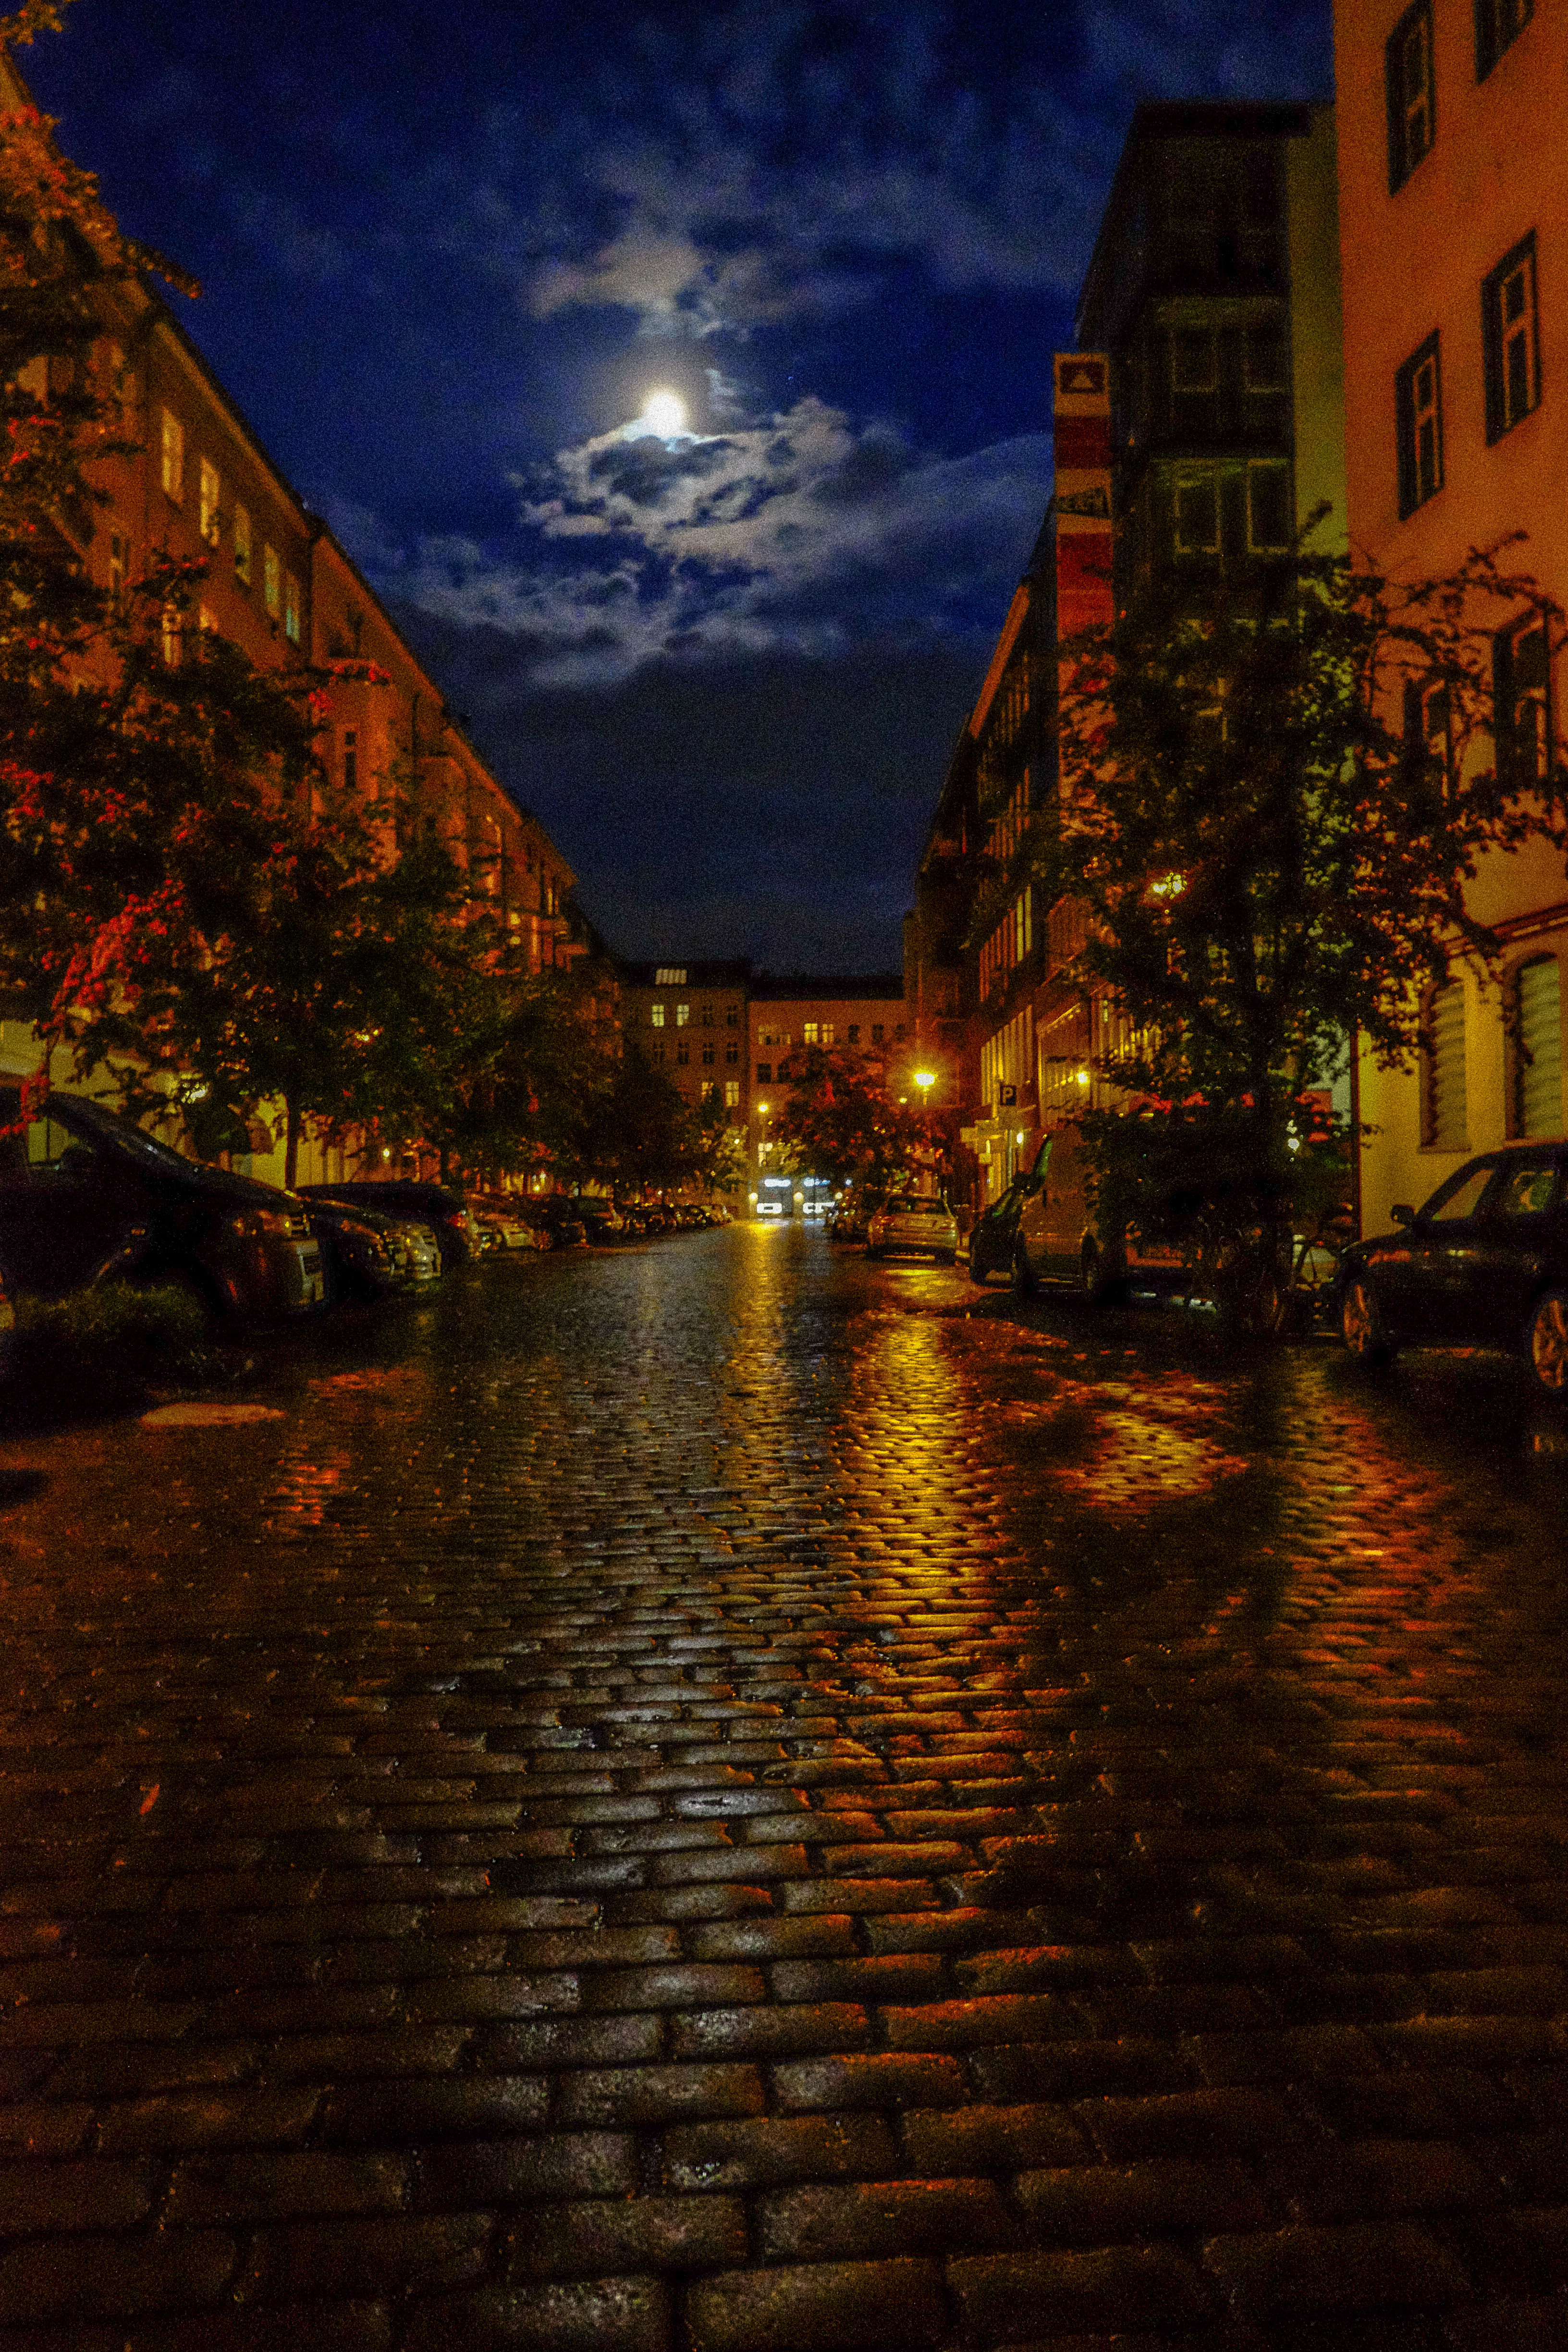
architecture, sunset, night, sunlight, morning, dawn, city, urban, river, cityscape, dusk, evening, reflection, autumn, moon, housing, cool image, design, fullmoon, stadt, berlin, mitte, i, architektur, kulturerbe, metropolis, culturalheritage, wohnen, mond